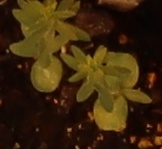
Label: Flax